Reglet

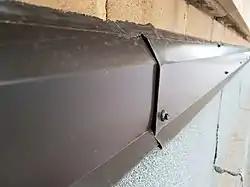
Reglet detail

A reglet is found on the exterior of a building along a masonry wall, chimney or parapet that meets the roof. It is a groove cut within a mortar joint that receives counter-flashing meant to cover surface flashing used to deflect water infiltration. Reglet can also refer to the counter-flashing itself when it is applied on the surface, known as "face reglet" or "reglet-flashing".